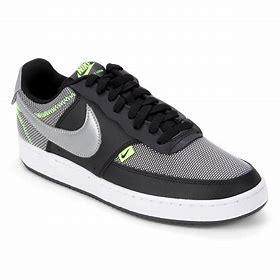
Brand: Nike
Model: Court